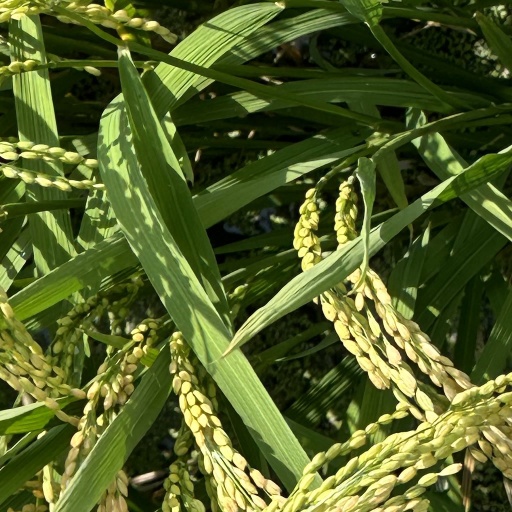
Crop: rice